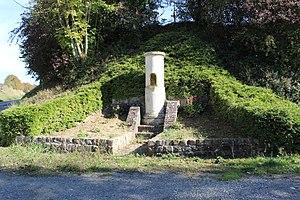
La chapelle
Neuvilly est une commune française située dans le département du Nord, en région Hauts-de-France.